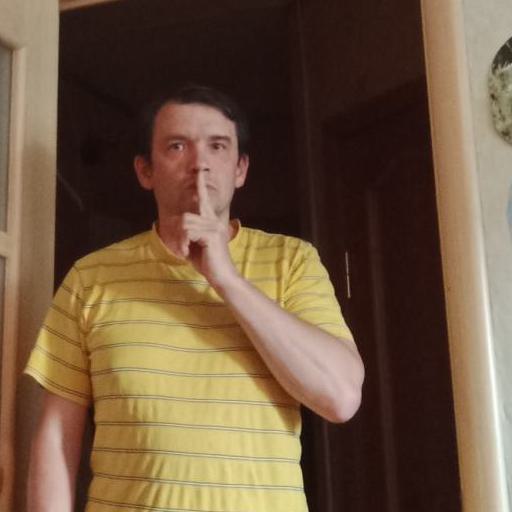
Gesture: mute